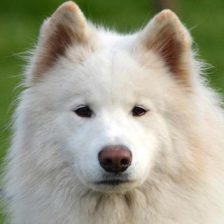
Label: animals